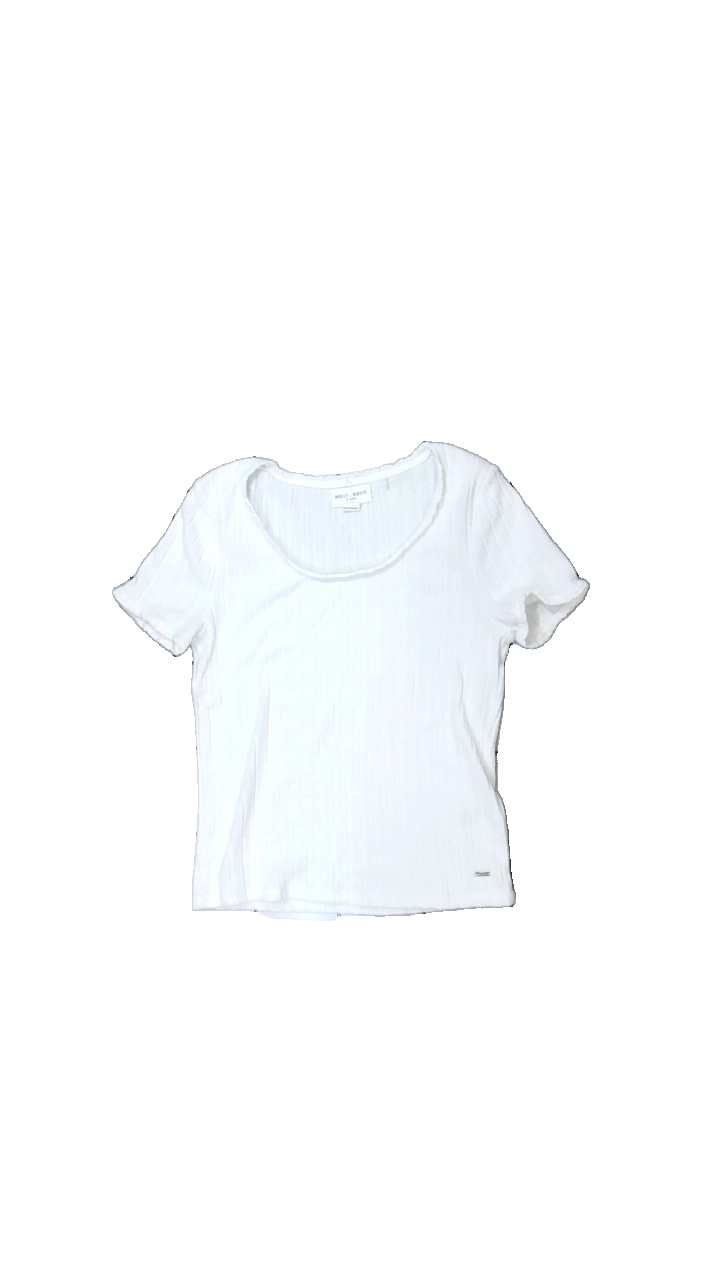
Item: T-shirt (Ladies)
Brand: Lindex
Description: virkad t-shirt
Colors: White
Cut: C-collar
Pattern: Embroidered
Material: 56% polyester 44% bomull
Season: All
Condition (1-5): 4
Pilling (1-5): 2
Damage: nopprigt
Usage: Export
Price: <50